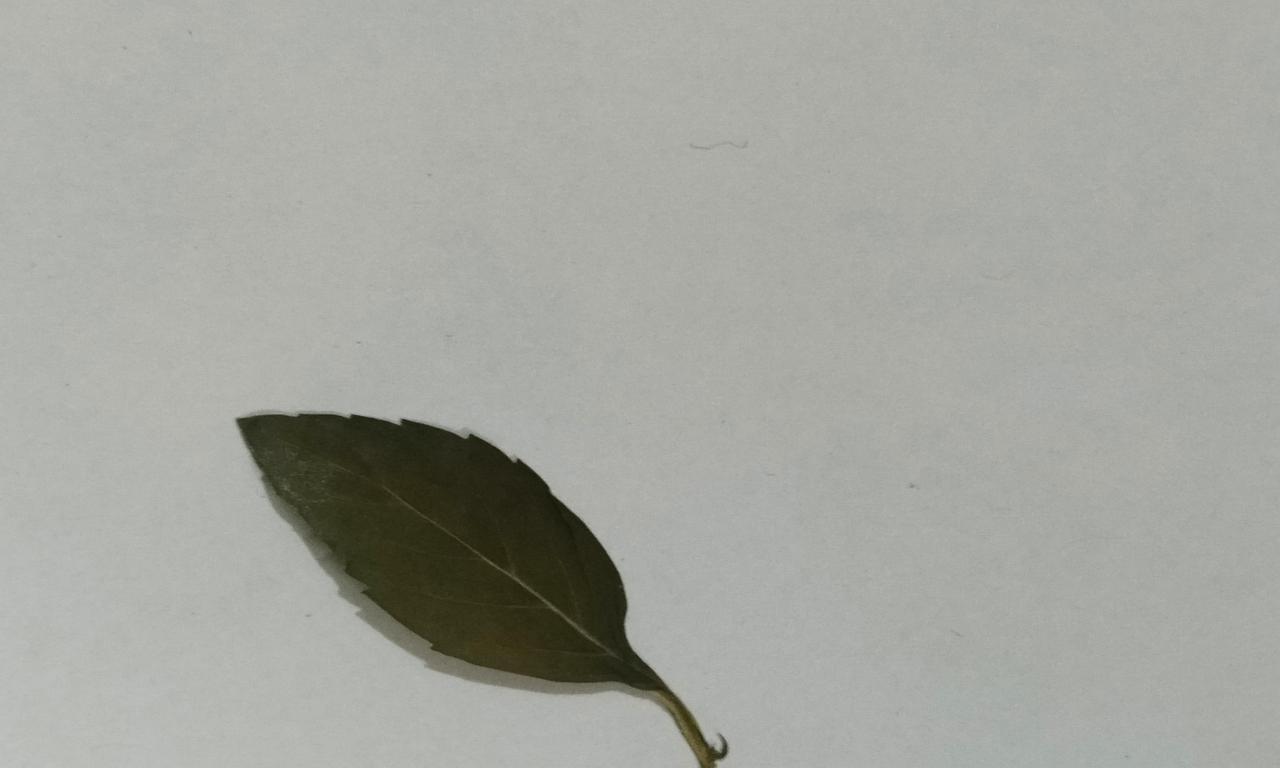
Label: Dried